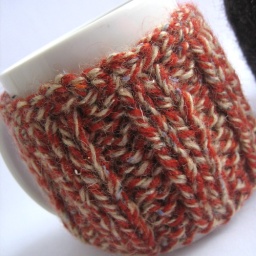
mug cosy in red mix